Kerala mural painting

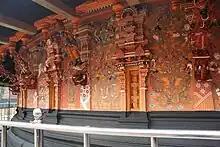
Mural paintings in the Vaikom Temple

The murals of Thirunadhikkara Cave Temple (now ceded to Tamil Nadu) and Tiruvanchikulam are considered the oldest relics of Kerala's own style of murals. The masterpieces of Kerala mural art include: the Shiva Temple in Ettumanoor, the Ramayana murals of Mattancherry Palace and Vadakkumnatha kshetram.